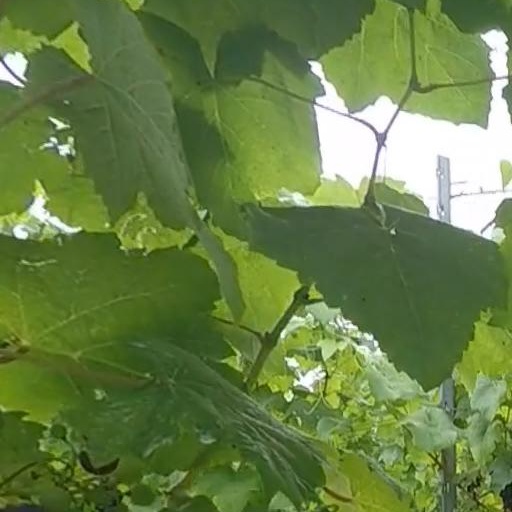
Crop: grape